Pedro Américo

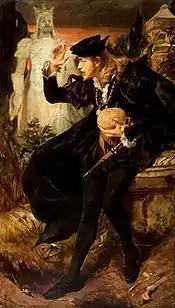
"Visão de Hamlet", 1893, São Paulo Picture Gallery

Pedro Américo acquires his greatest importance as a historical painter when he met a fundamental demand from the government: the reconstitution of ceremonies or historical events that signaled institutional autonomy, ensured the possession of the territory, affirmed Brazil as a military power in South America or exalted the virtues of the people and their leaders. With that, the elements were gathered for the construction of a nationalist iconography that would legitimize this recent country in the face of international powers and that still lacked its own symbology. In the first and most prominent phase of his career, the imperial one, Américo left historical works since his youth, such as "Sócrates afastando Alcebíades dos braços do vício" and some copies of works by other European authors, but his talent was consecrated with "Batalha de Campo Grande", "Fala do Trono", "Batalha do Avaí" and "Independência ou Morte!", which fully met the needs of the state, of which Pedro Américo was undoubtedly one of the great interpreters. This interpretive capacity assured him a unique success among the sponsoring elites even after the republic was proclaimed in Brazil, when the appropriation of academic art by politics remained essentially the same as before, as evident by the paintings "Libertação dos Escravos", "Tiradentes Esquartejado" and "Honra e Pátria" e "Paz e Concórdia", the most important works of the second phase of his career, all painted for the republican officialdom. Those of the first phase are majestic, erudite and typically romantic works. Those of the second, except for "Tiradentes Esquartejado", which is a piece of harsh realism, are typical allegories of eclectic and sentimental Pompier art. Stylistically, the set of his historical paintings reflects the transformations of the dominant trends in the academic universe of his time. In his career as a historical painter, Américo always sparked heated controversies, being idolized by some and execrated by others.